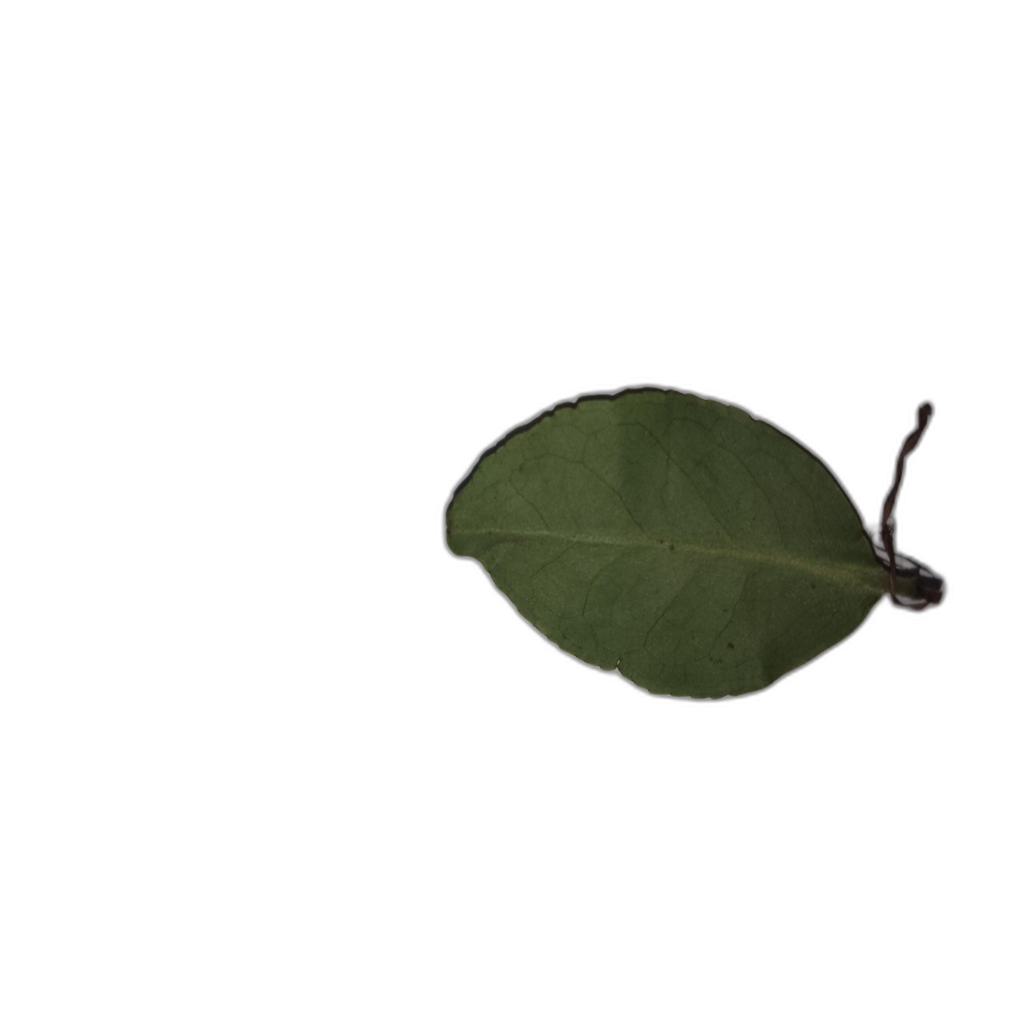
Label: Healthy